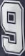
Number: 9